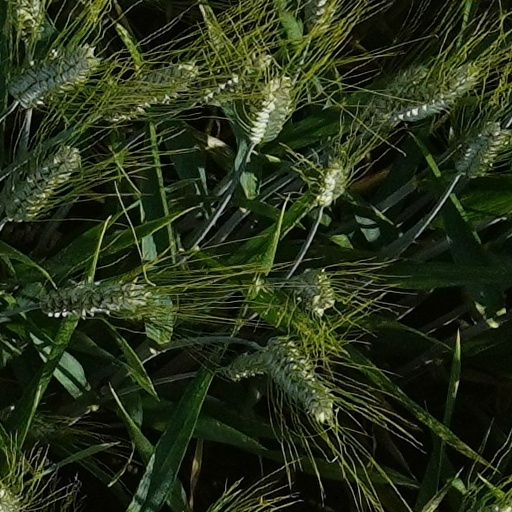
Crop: wheat